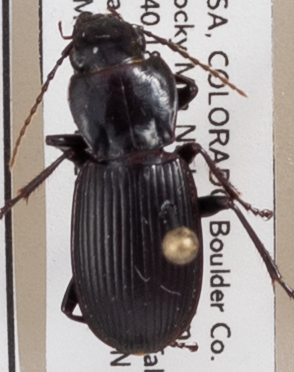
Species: Pterostichus protractus
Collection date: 2022-07-19
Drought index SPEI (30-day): -0.24
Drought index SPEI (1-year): -1.45
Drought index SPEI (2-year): -1.13